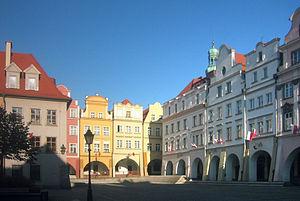
Jelenia Góra est une ville de la voïvodie de Basse-Silésie, en Pologne. Elle est le chef-lieu du powiat de Jelenia Góra ainsi que du Powiat-Ville de Jelenia Góra. Cette ville fut le chef-lieu de la Voïvodie de Jelenia Góra entre 1975 et 1998 et est aujourd'hui la 4ᵉ plus grande ville de Basse-Silésie.